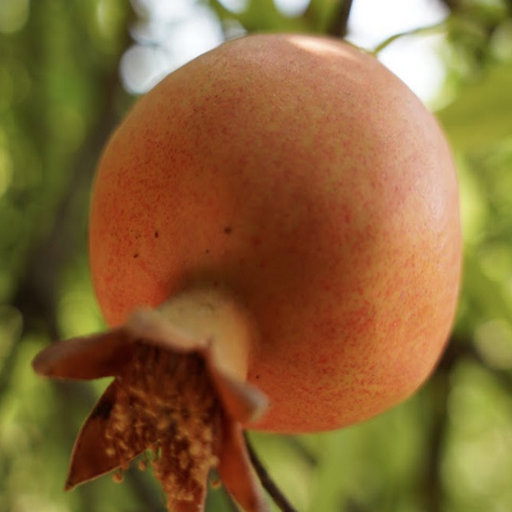
Label: Healthy